Khamdang Gewog

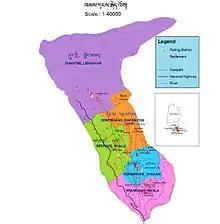
Khamdang copy

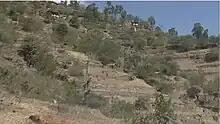
Khamdang

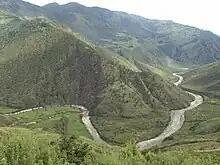

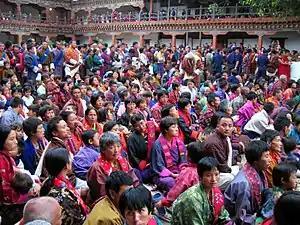
Bhutanese people.

Khamdang Gewog consists of 18 villages with 617 households, covering an area of 44.5 square km with a population of 4,320. The gewog is very dry mainly due to less forest coverage. Since it is in a dry zone, the most dominant land use categories in the gewog are dry land and Pangshing followed by the wetland and some Tseri cultivation. The major crops grown are maize, wheat, buckwheat and potato. While rice are grown on the lower areas and terraced fields developed in the 1970s.